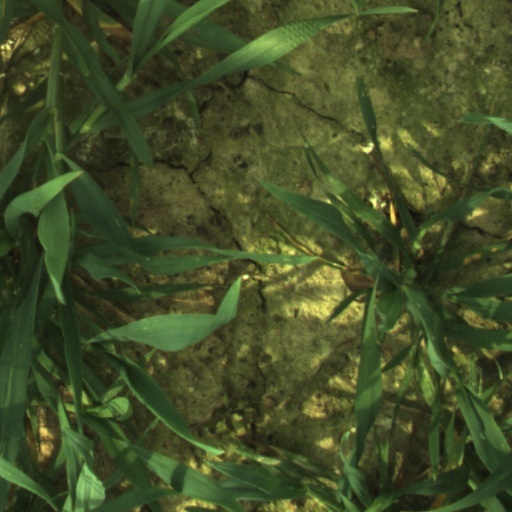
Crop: wheat